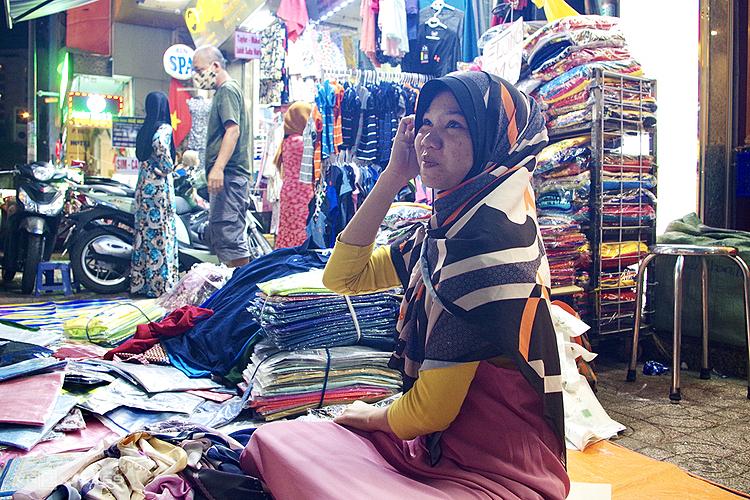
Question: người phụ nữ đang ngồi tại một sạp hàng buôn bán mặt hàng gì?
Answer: đồ vải các loại